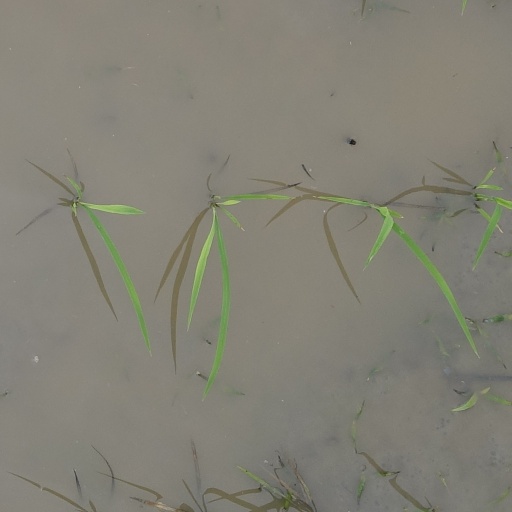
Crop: rice